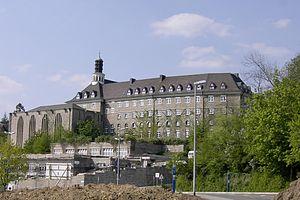
Paulusheim ou Sankt Paulusheim est un lycée privé catholique allemand situé à Bruchsal dans le Bade-Wurtemberg.